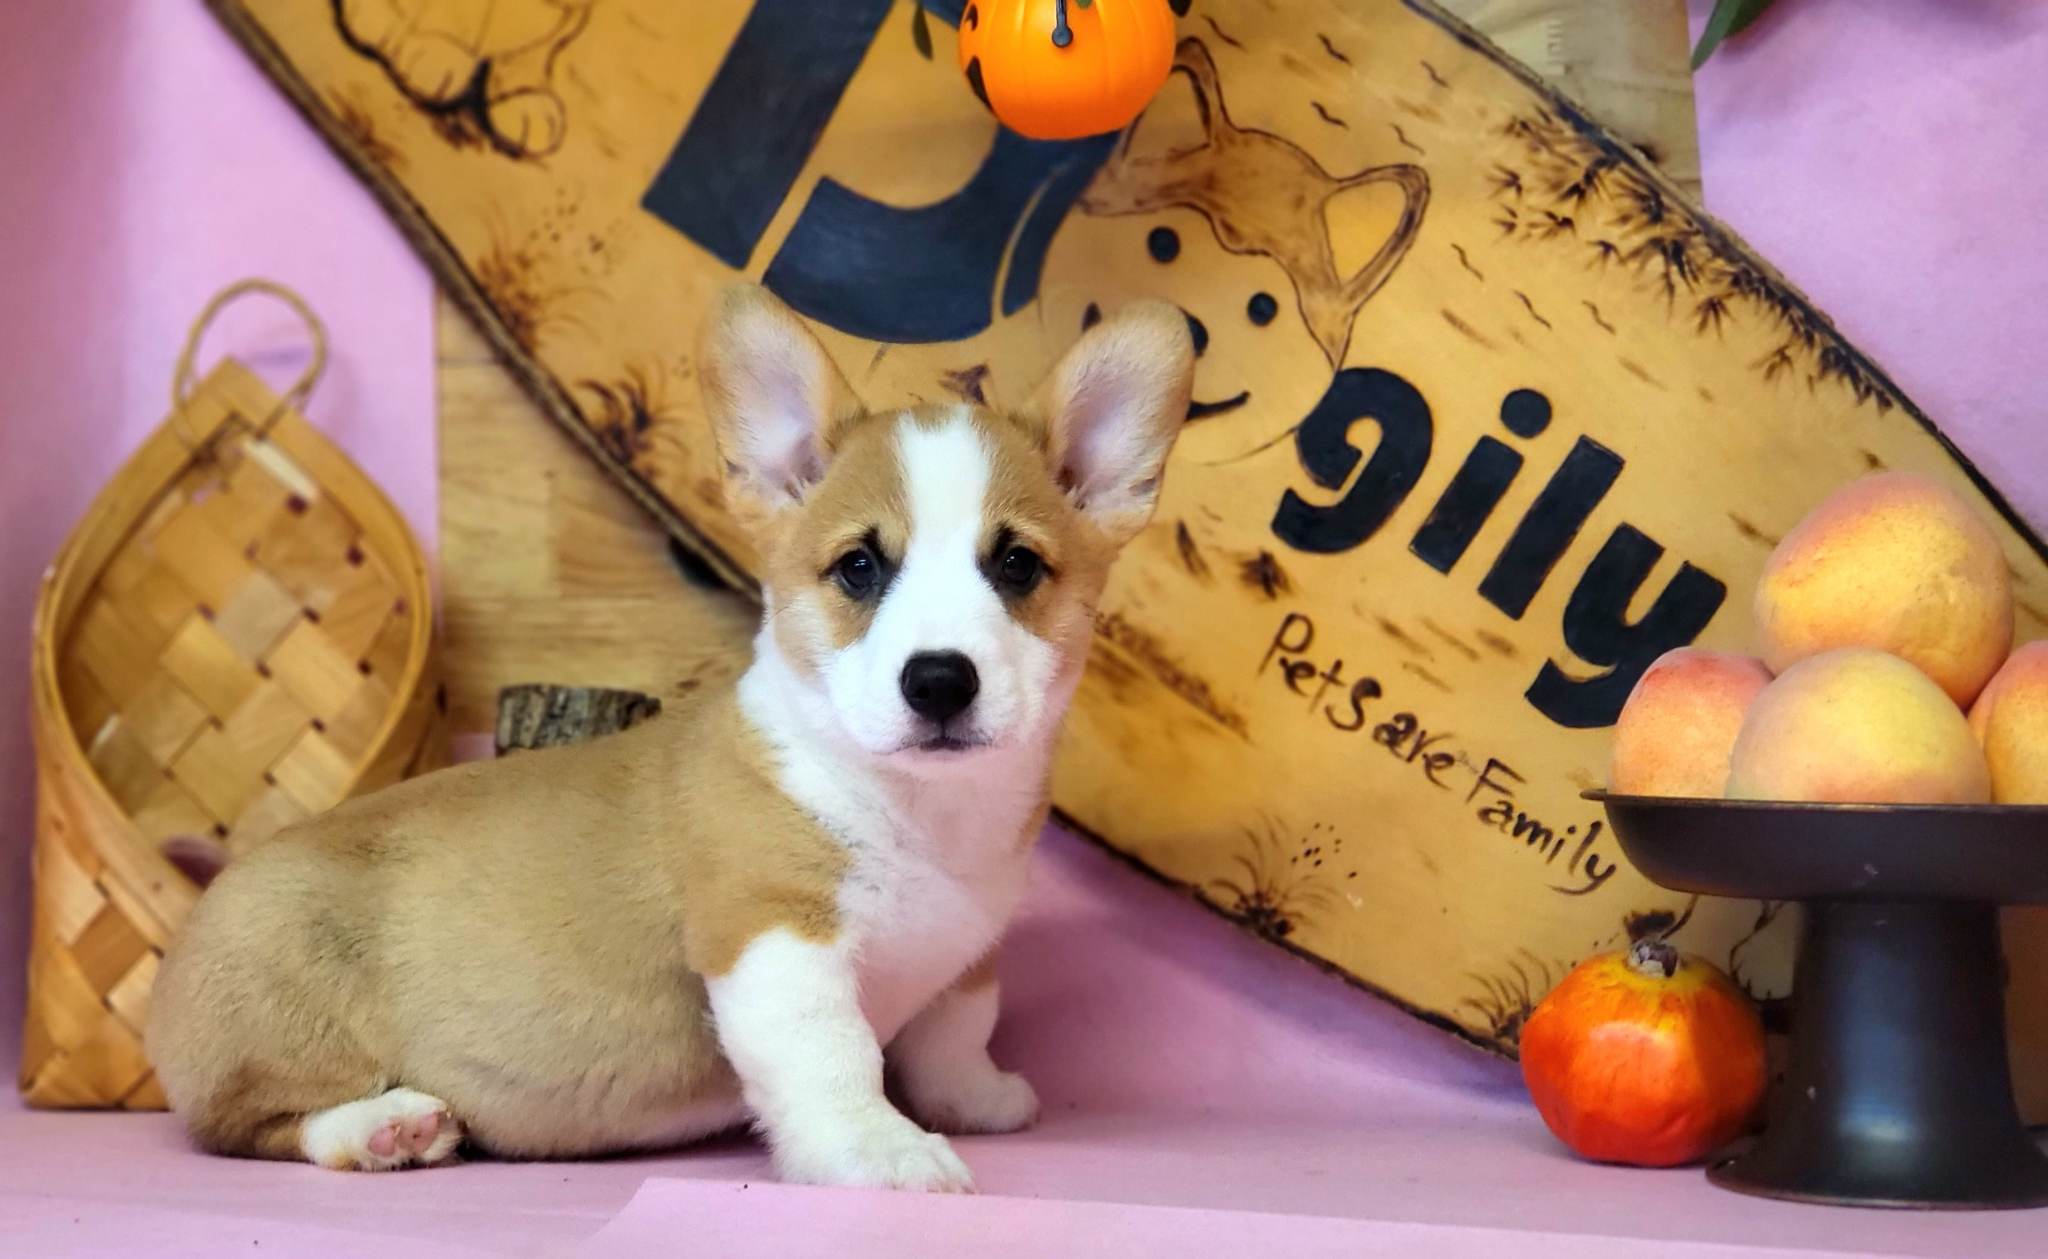
dogs, corgi, dog, carnivore, Dog supply, dog breed, companion dog, natural foods, working animal, Pet supply, fruit, toy dog, happy, vegetable, clementine, publication, citrus, photo caption, produce, toy, superfood, basket, orange, paw, logo, advertising, whiskers, picnic basket, fur, mandarin orange, font, grapefruit, ancient dog breeds, canidae, corgi chihuahua, bowl, Food group, local food, comfort food, tangerine, whole food